728B Naval Air Squadron

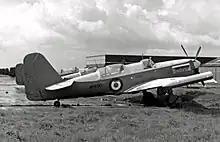
Fairey Firefly U.Mk 8

Constructed as "Penlee Point", a , it was converted to a missile trials ship to support the Seaslug surface-to-air missile development program and was re-commissioned as . 728B Naval Air Squadrons role was to provide radio-controlled pilotless target aircraft for Seaslug missiles fired from the trials ship.